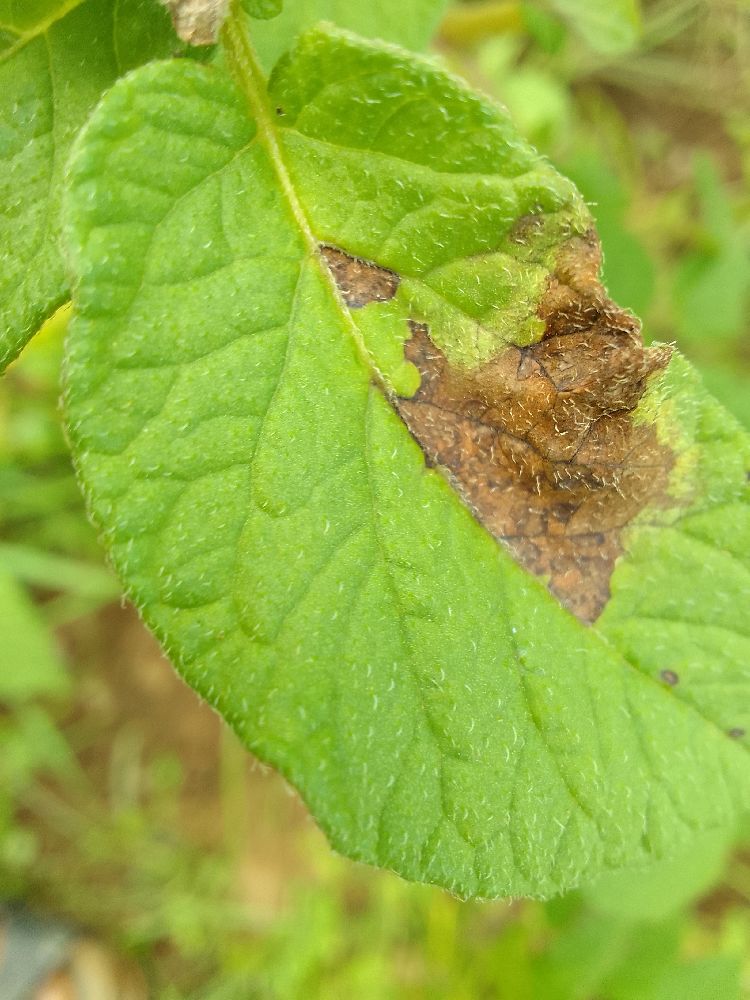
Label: Late blight